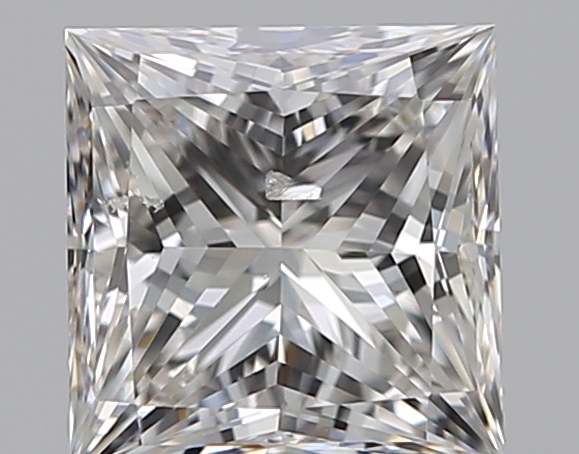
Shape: princess
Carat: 0.75
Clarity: SI2
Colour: H
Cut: EX
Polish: EX
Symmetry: VG
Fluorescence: N
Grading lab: GIA
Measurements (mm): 4.99 x 4.89 x 3.5